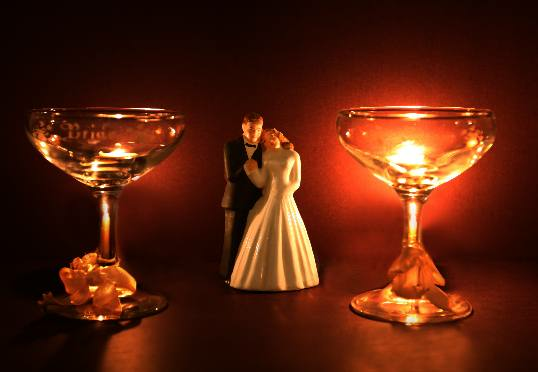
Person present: No